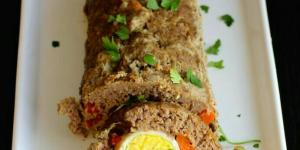
albondigon colombiano casero